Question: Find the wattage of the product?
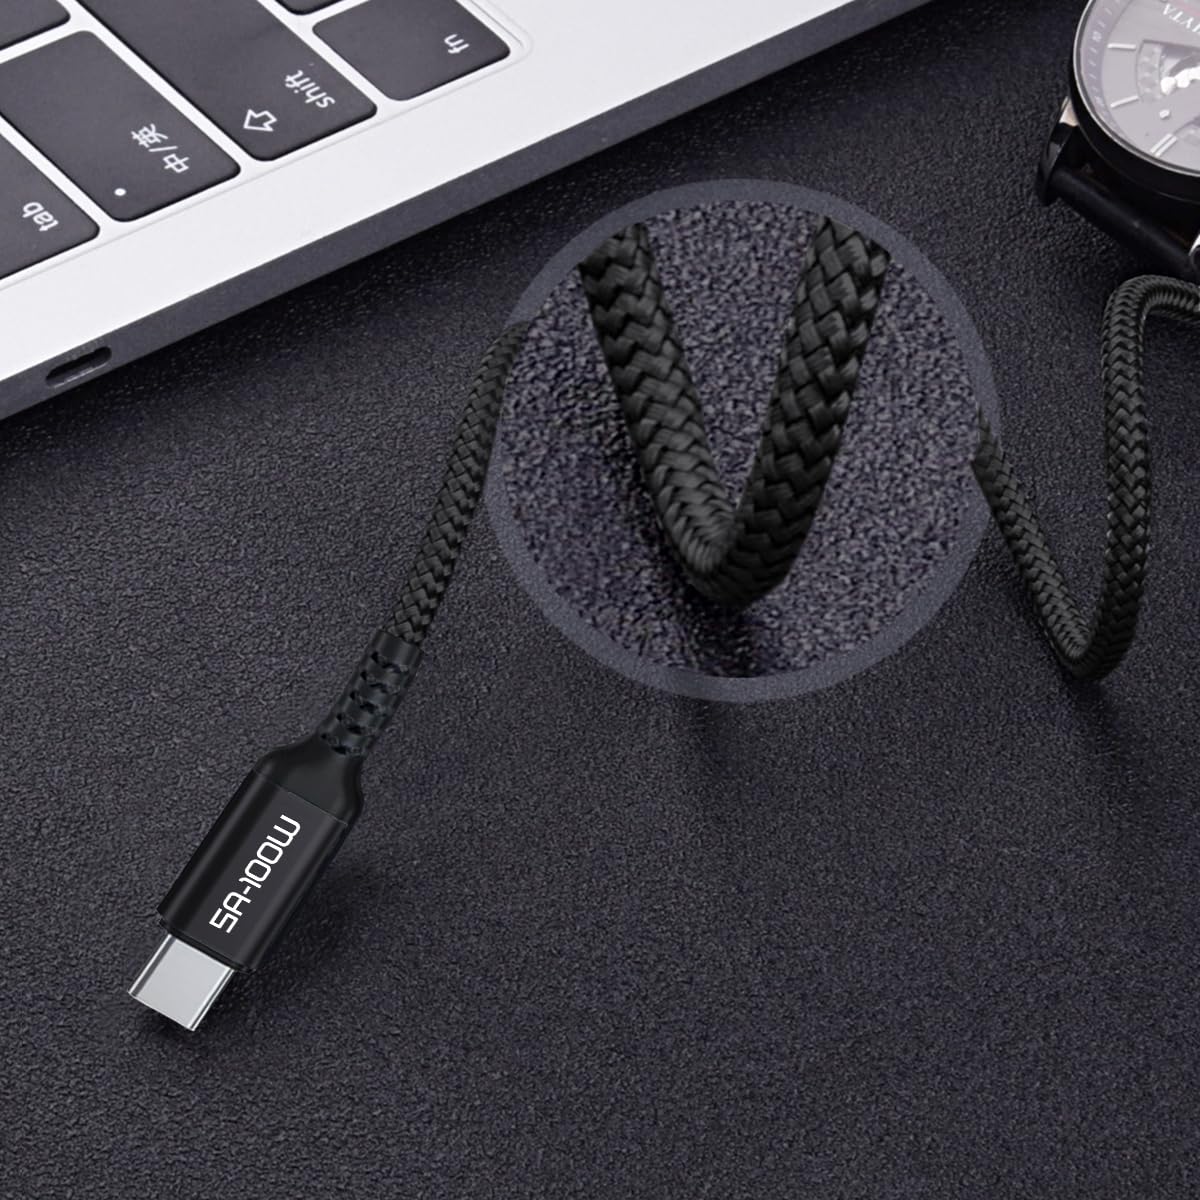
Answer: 100.0 watt